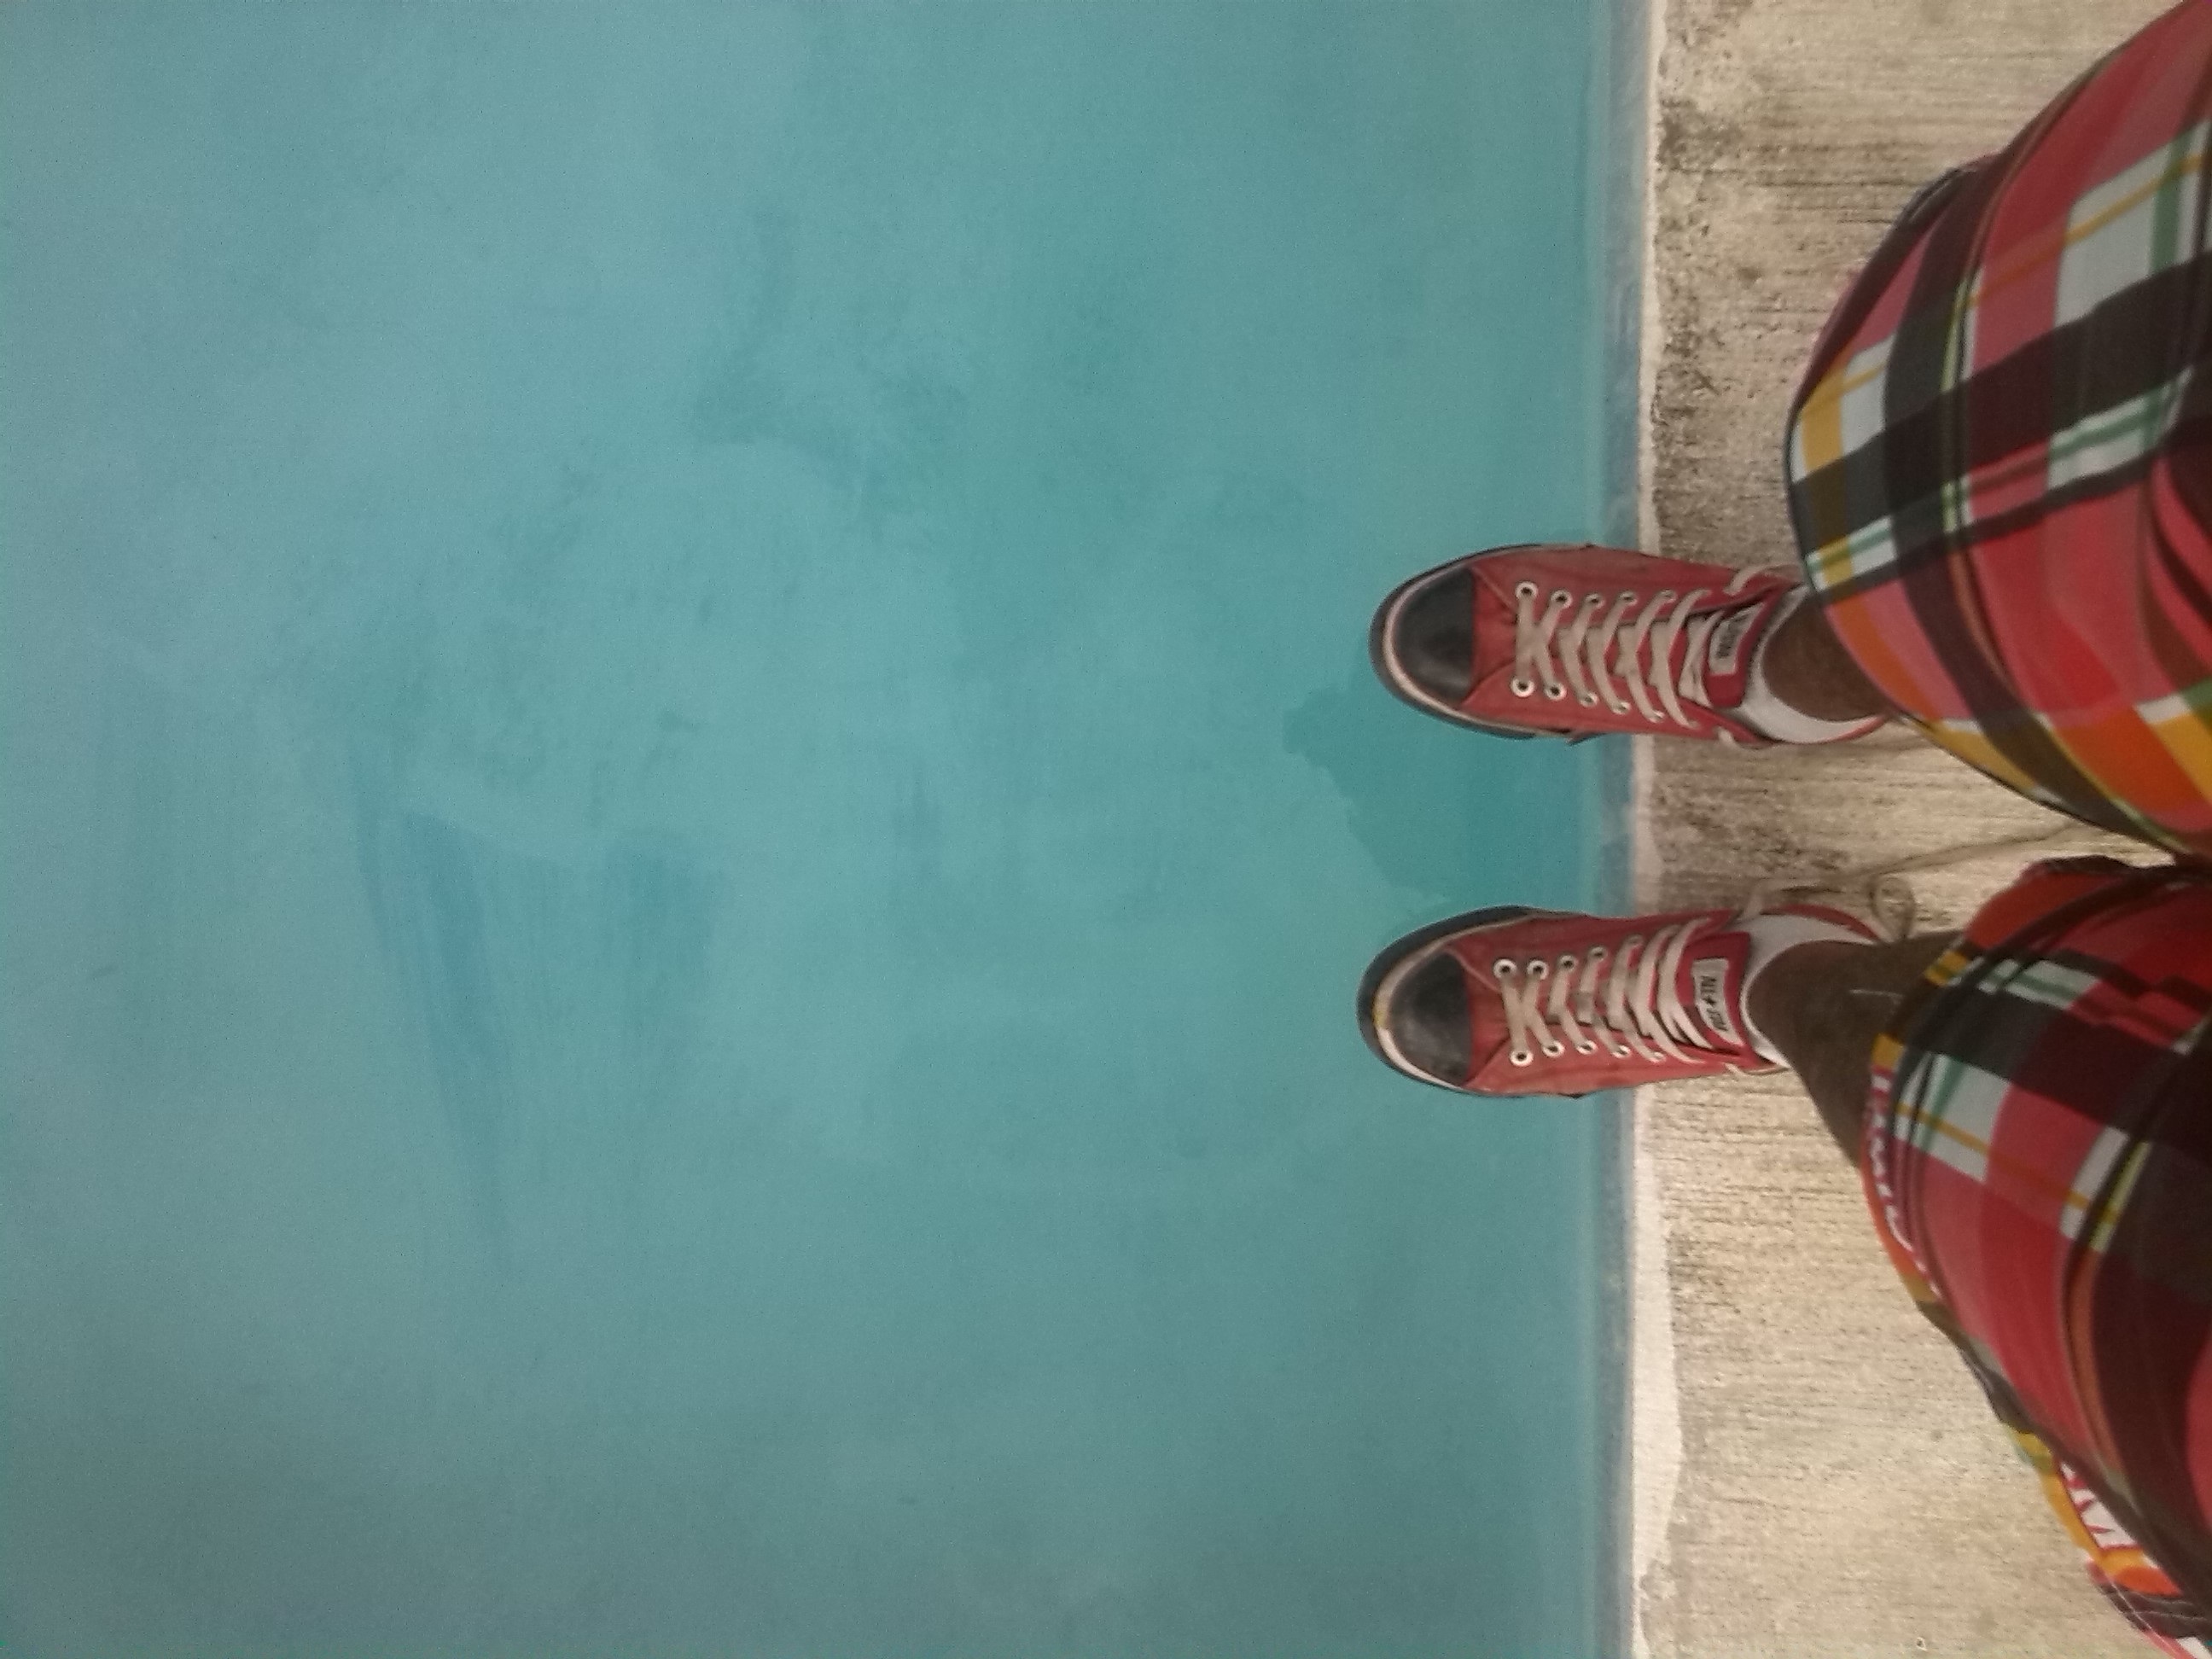
wall, step, green, red, blue, yellow, pink, product, font, textile, tennis, picina